Roman Catechism

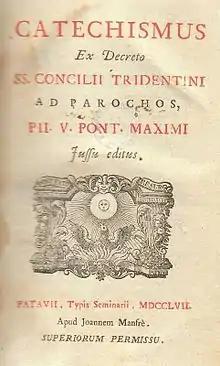
An edition issued in 1757

The Roman Catechism or Catechism of the Council of Trent is a compendium of Catholic doctrine commissioned during the Counter-Reformation by the Council of Trent, to expound doctrine and to improve the theological understanding of the clergy. It was published in 1566.